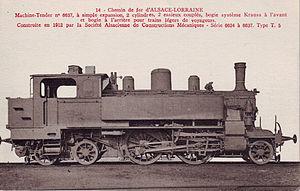
Locomotive à vapeur T7 2237 (Alsace-Lorraine), puis T5 6637 ""Thetis"" à sa sortie d'usine en 1911
Au type T5 des Chemins de fer impériaux d'Alsace-Lorraine puis du réseau ferroviaire d'Alsace-Lorraine appartiennent deux groupes de locomotives à vapeur de conception et d'usage différents.
Il s'agit des locomotives acquises par les anciennes compagnies et réformées avant la création de la SNCF le 1ᵉʳ janvier 1938.